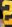
Number: 2